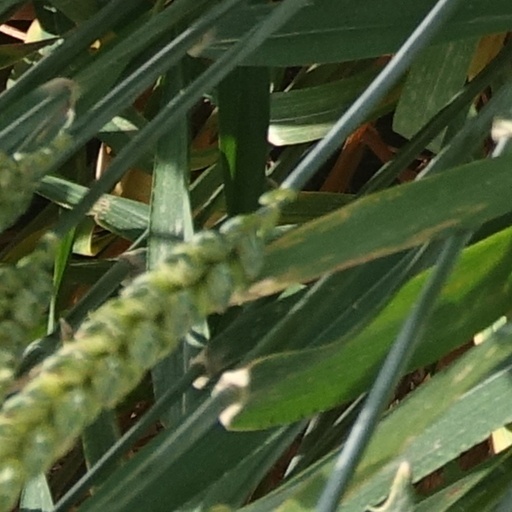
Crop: wheat